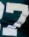
Number: 7